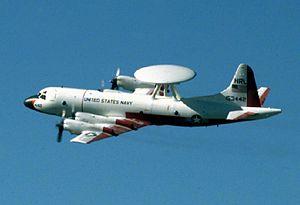
Le NP-3D AWACs du VXS-1."
Le VXS-1 est un escadron de l'aéronavale de l'United States Navy opérant pour le Naval Research Laboratory.